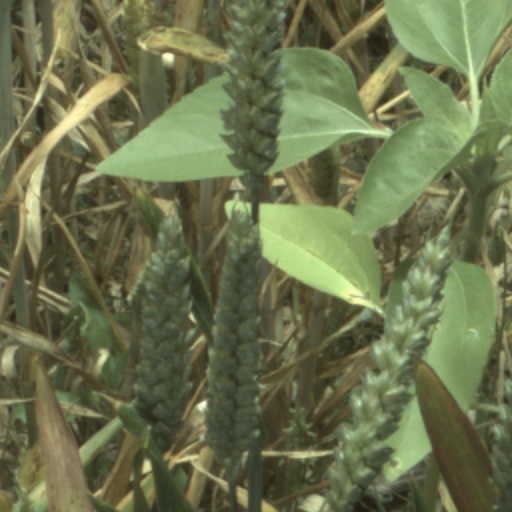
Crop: wheat